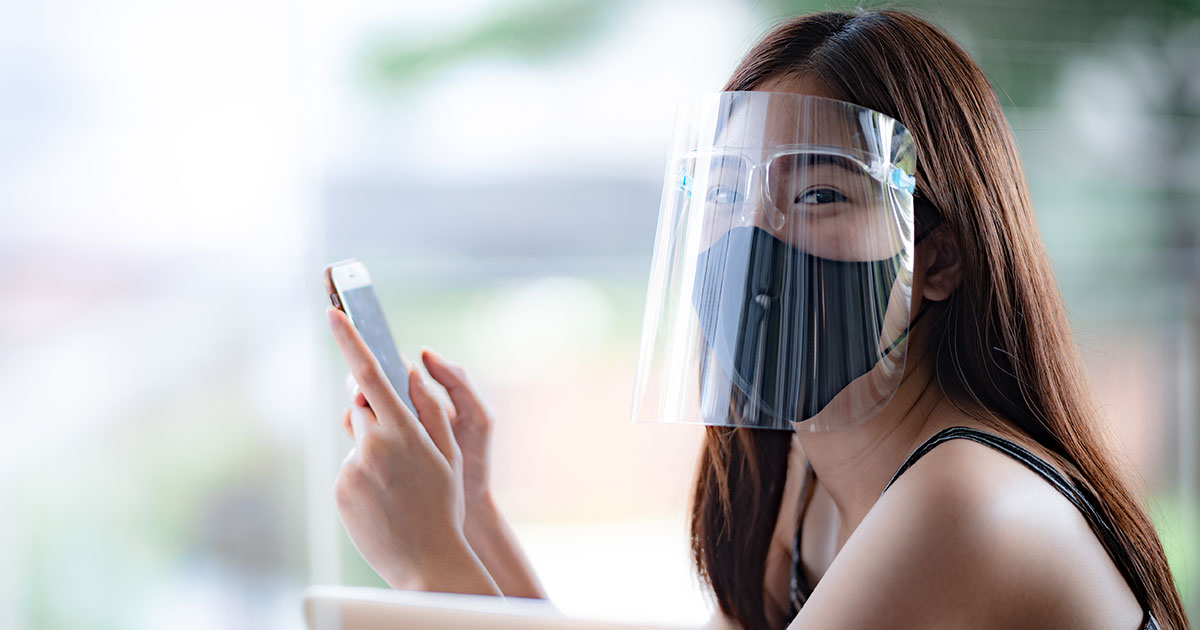
Objects detected:
Mask
Face_Shield
Goggles